Emerald-class cruiser

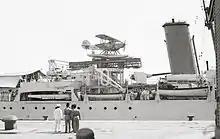
Hawker Osprey K5749 on "Enterprise"s catapult in May 1936

In the mid-1930s both ships were fitted with a catapult which replaced the outmoded flying-off platform and had HACS Mk.I added for the guns, which was fitted amidships between the searchlight platform and the after funnel. The funnels were raised . Later proposals to increase the AA armament by the addition of twin 4-inch and multiple 2-pounder pom-poms were thwarted by the outbreak of war. "Emerald" had received two quadruple .5 machine guns before the war, then during refit between August 1942 and April 1943 she landed the after , two 2-pounder singles and the .5 machine guns to receive instead six power-operated twin and two quadruple 2-pounder guns and radars Type 273 (centimetric target indication), 281 (air warning), 282 (pom-pom ranging) and 285 (HACS ranging). In April 1944 six single mounts were added and the catapult was removed.